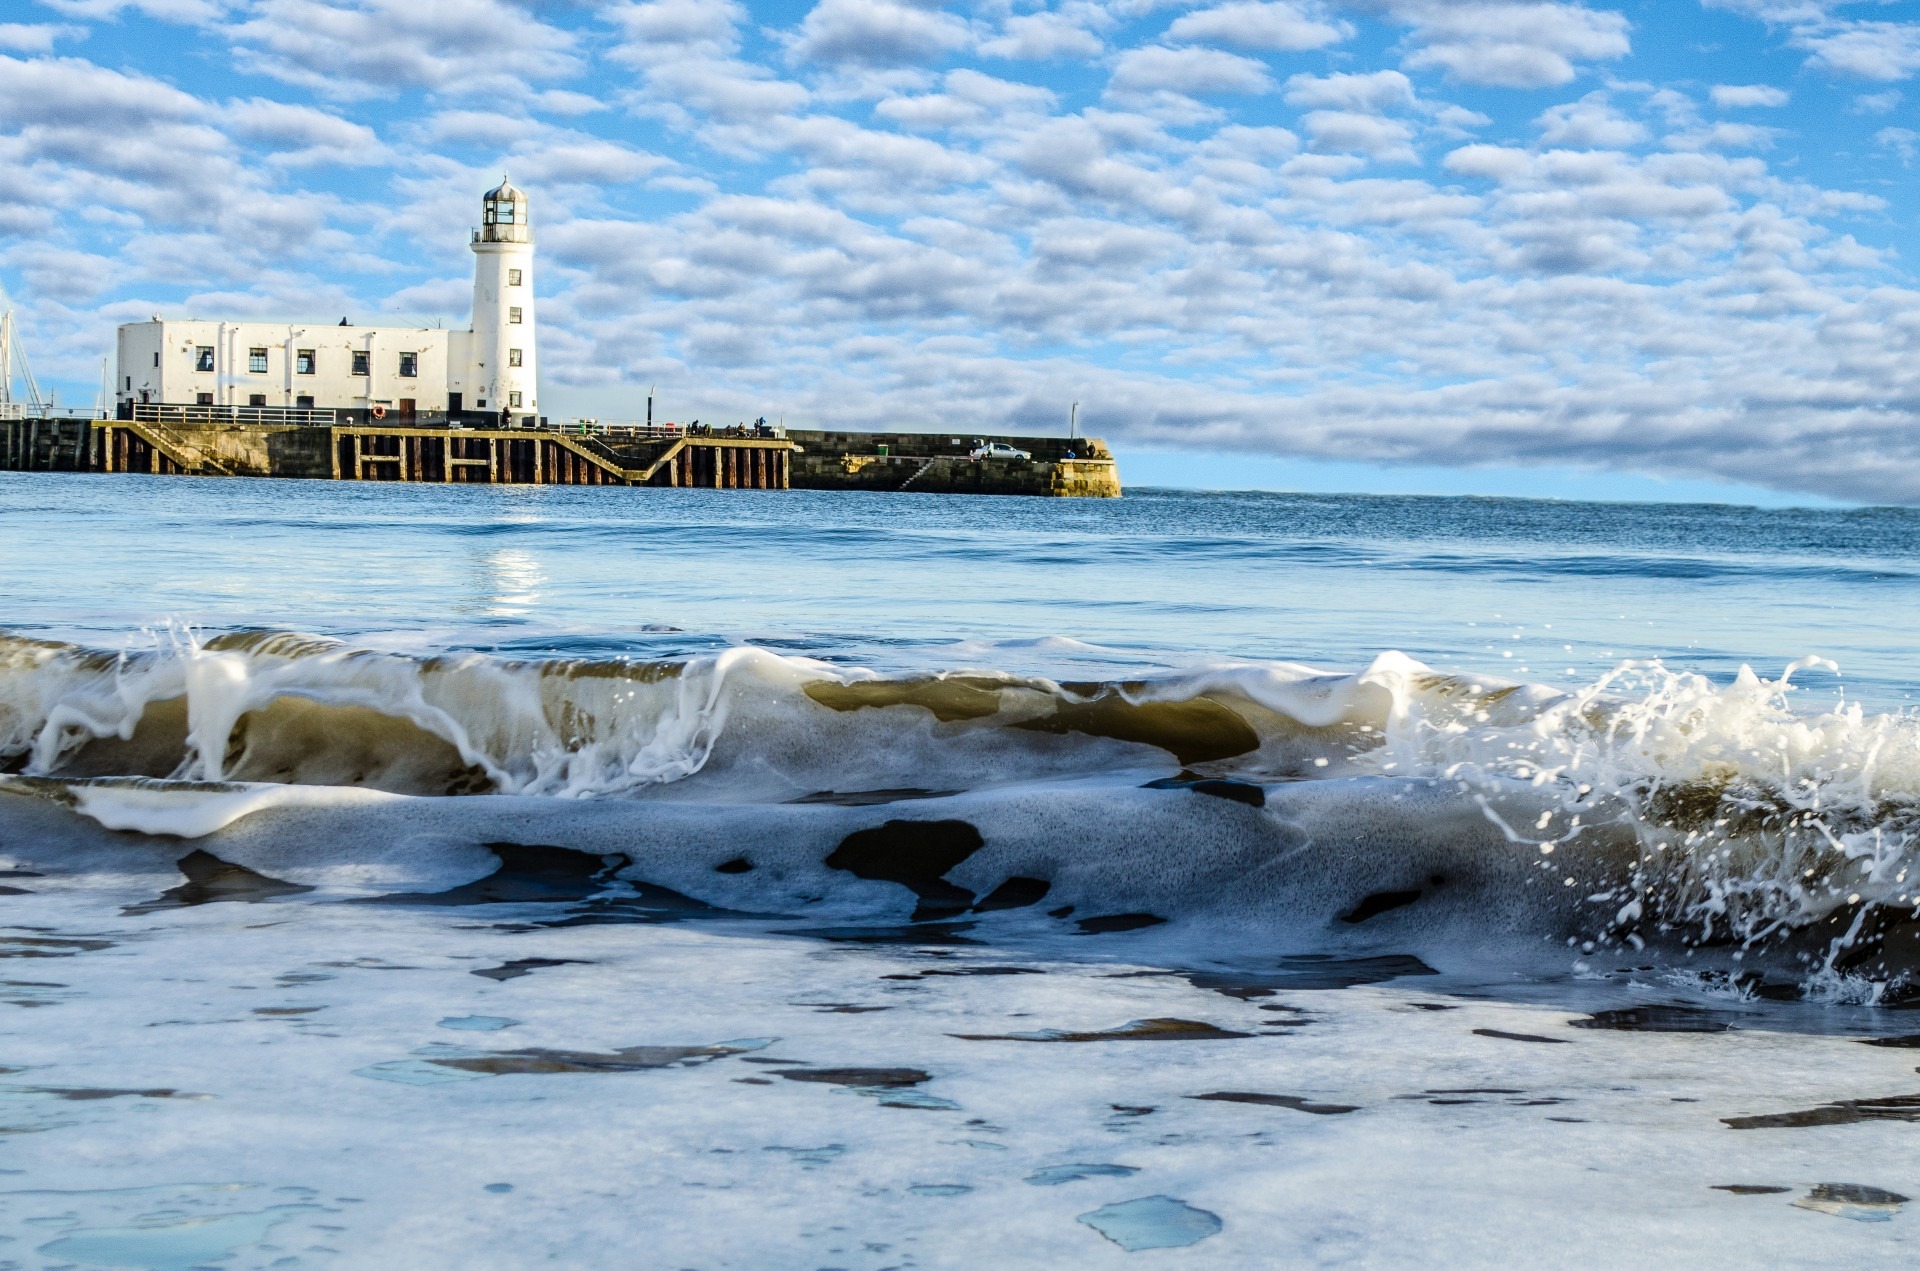
beach, sea, coast, water, outdoor, rock, ocean, horizon, light, cloud, sky, sunshine, sun, white, sunlight, air, shore, wave, view, wet, summer, travel, cliff, clear, surf, cove, heaven, tower, paradise, natural, peace, calm, clean, bay, blue, material, body of water, surface, sunny, day, breakwater, cape, wind wave